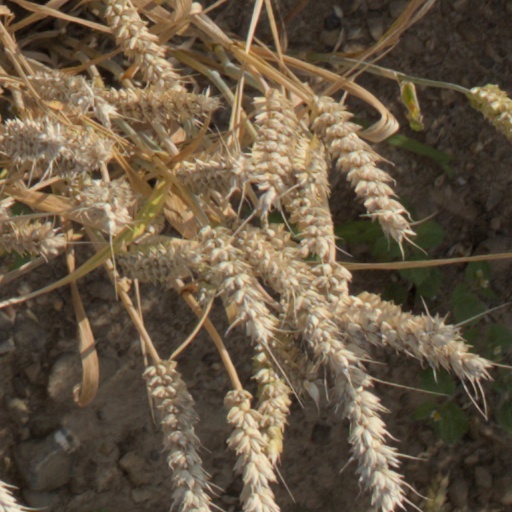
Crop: wheat